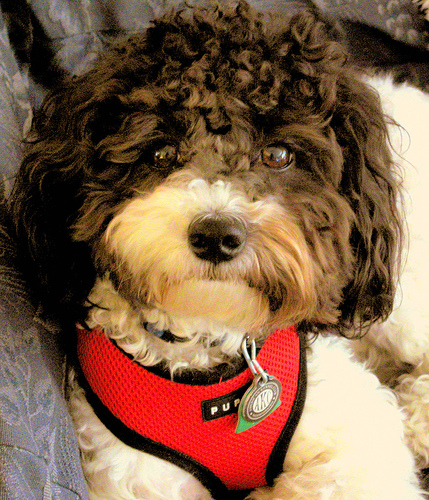
Breed: havanese